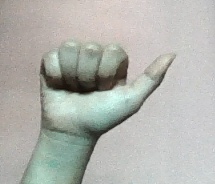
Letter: dhad